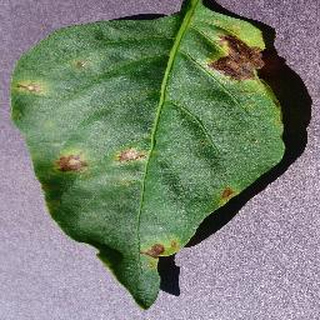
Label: bell_pepper_bacterial_spot